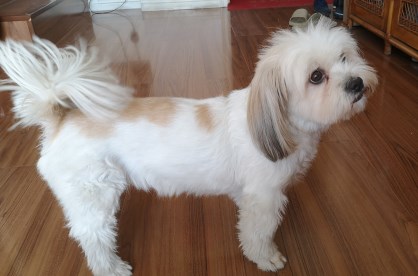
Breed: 806-n000129-papillon